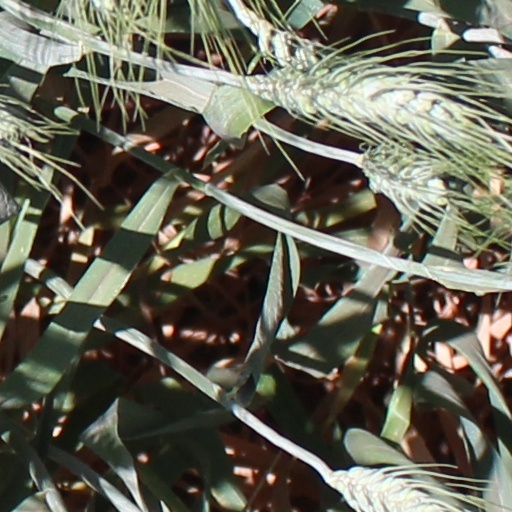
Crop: wheat